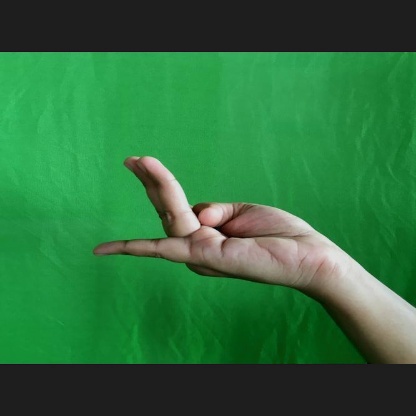
Mudra: Chaturam